Begum Samru

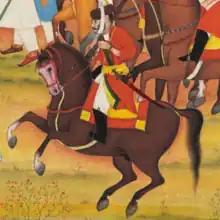

On the death of Walter Reinhardt in 1778, she succeeded to his principality yielding about £90,000 per annum. Over time, she became powerful, ruling over a large area from Sardhana, Uttar Pradesh. Her conduct in the internal management of her estate was highly commendable.